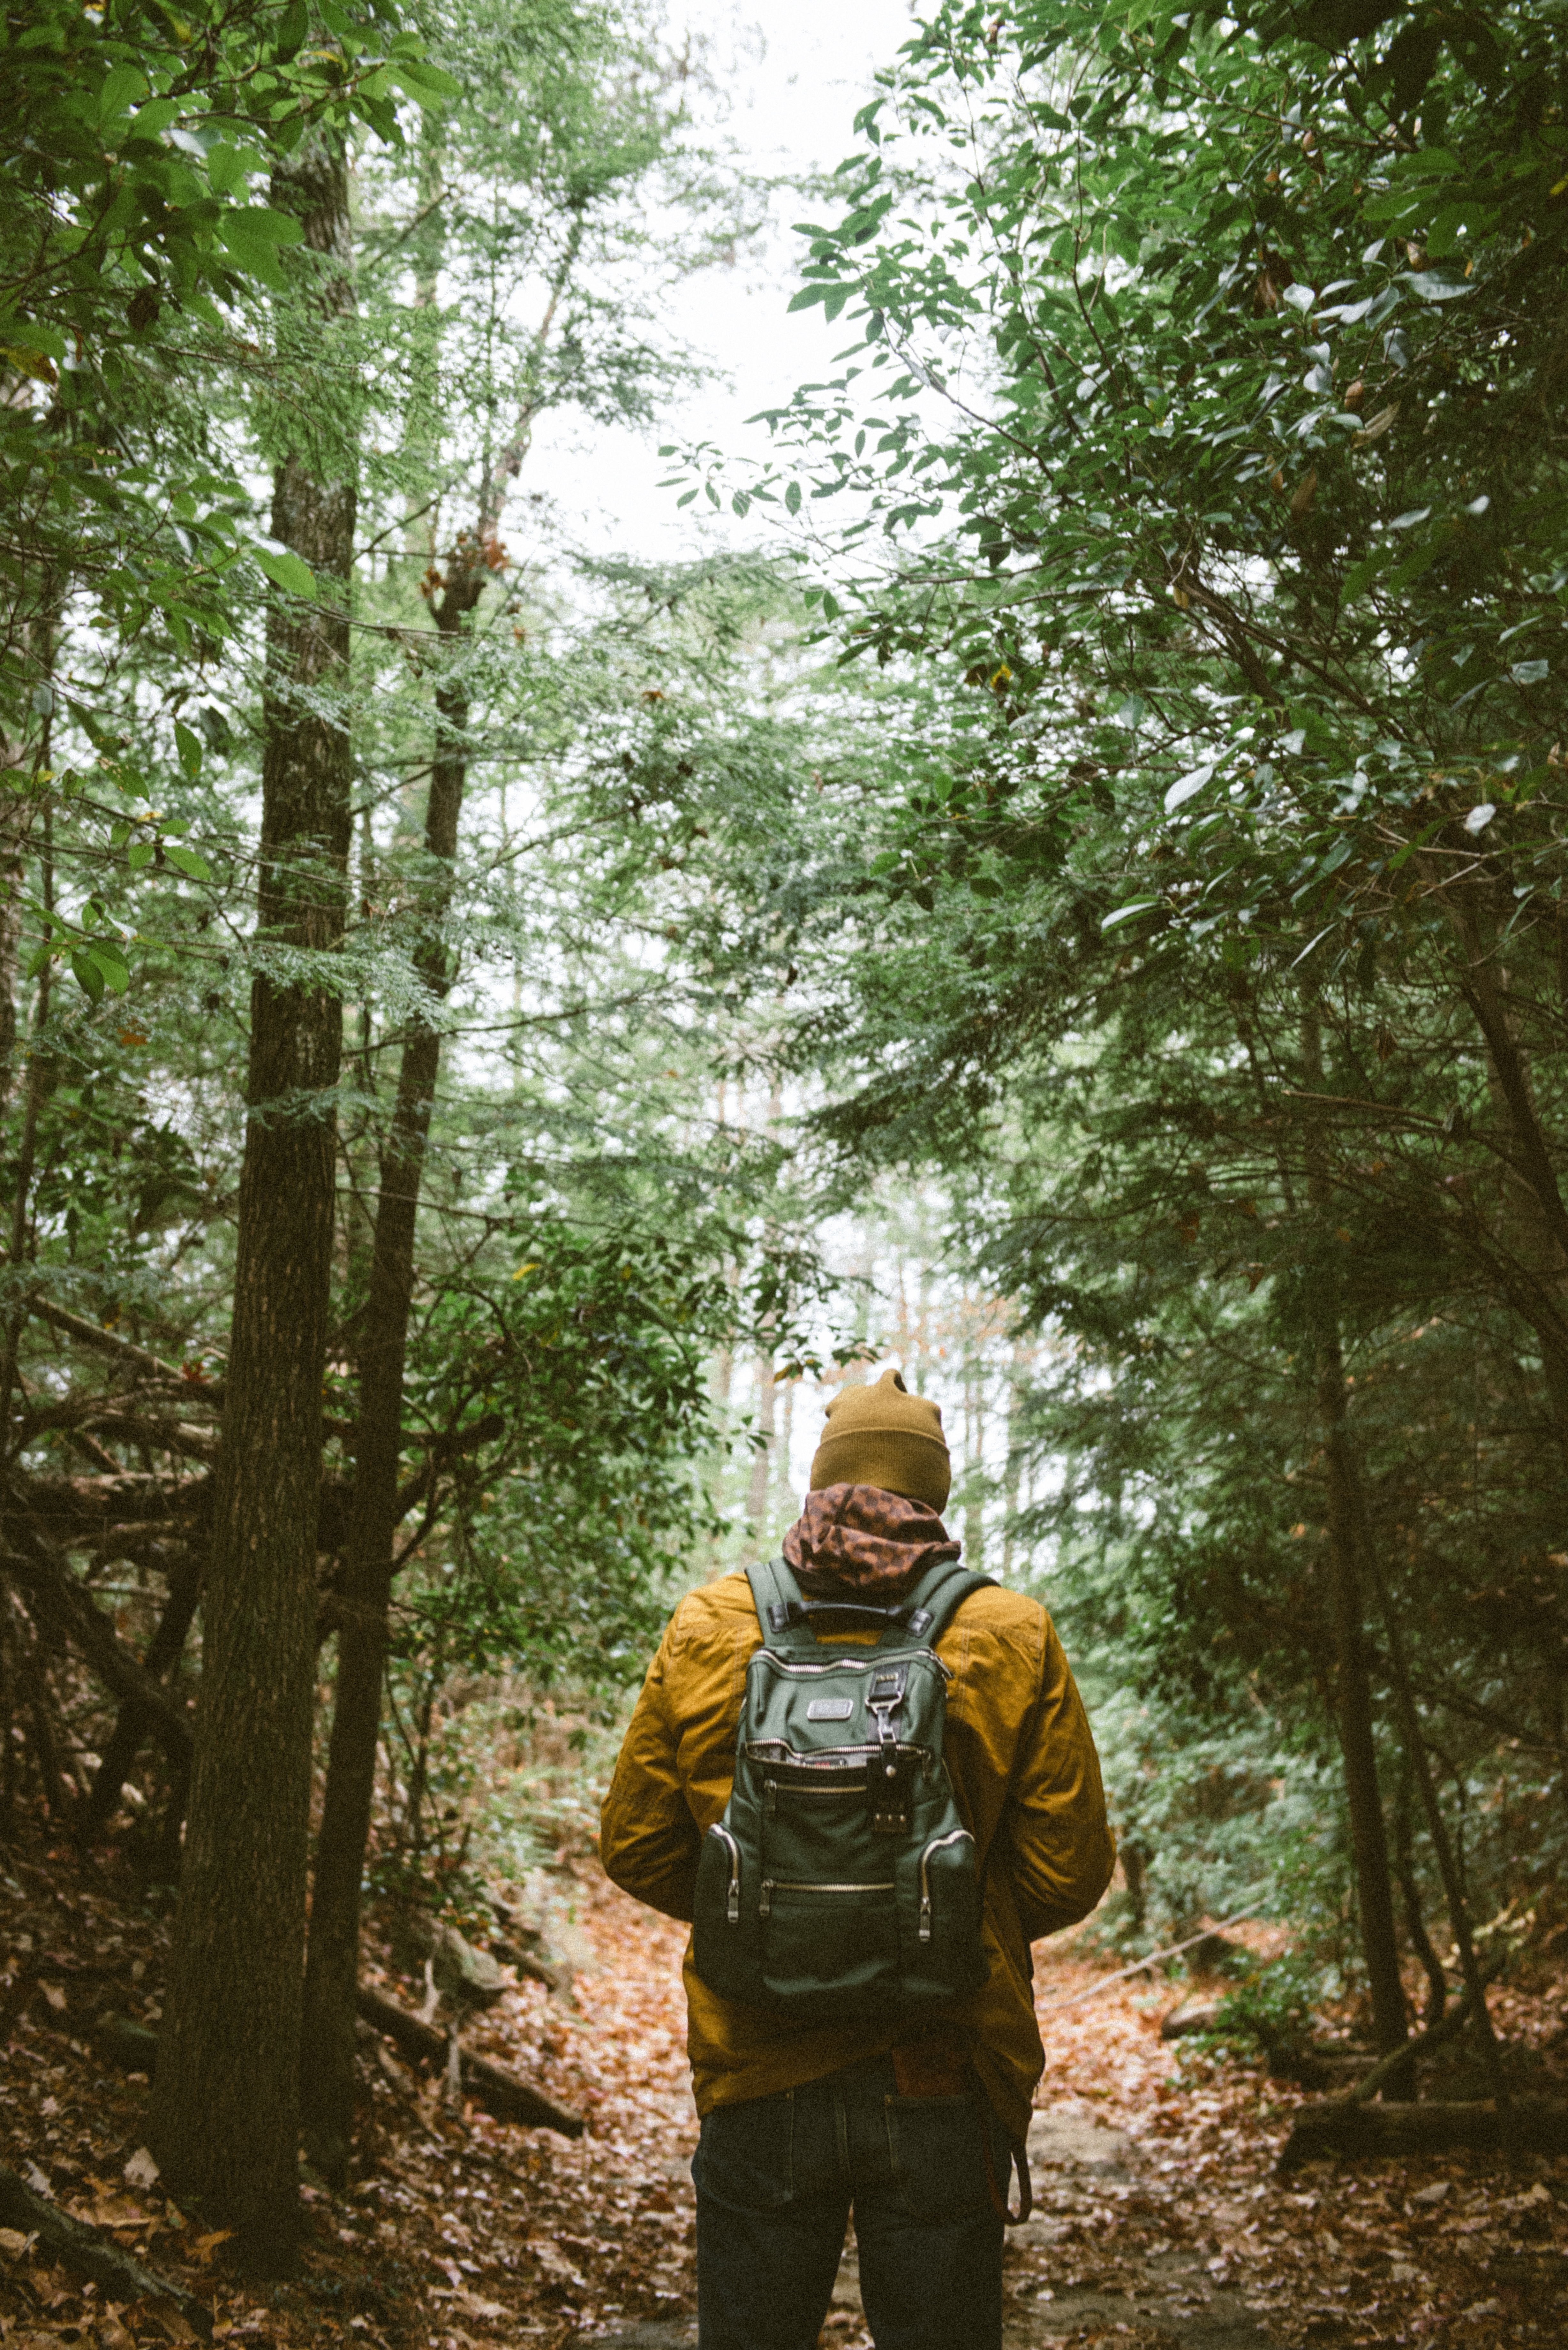
tree, nature, forest, wilderness, walking, person, trail, adventure, backpack, jungle, autumn, behind, rucksack, back, woodland, habitat, ecosystem, natural environment